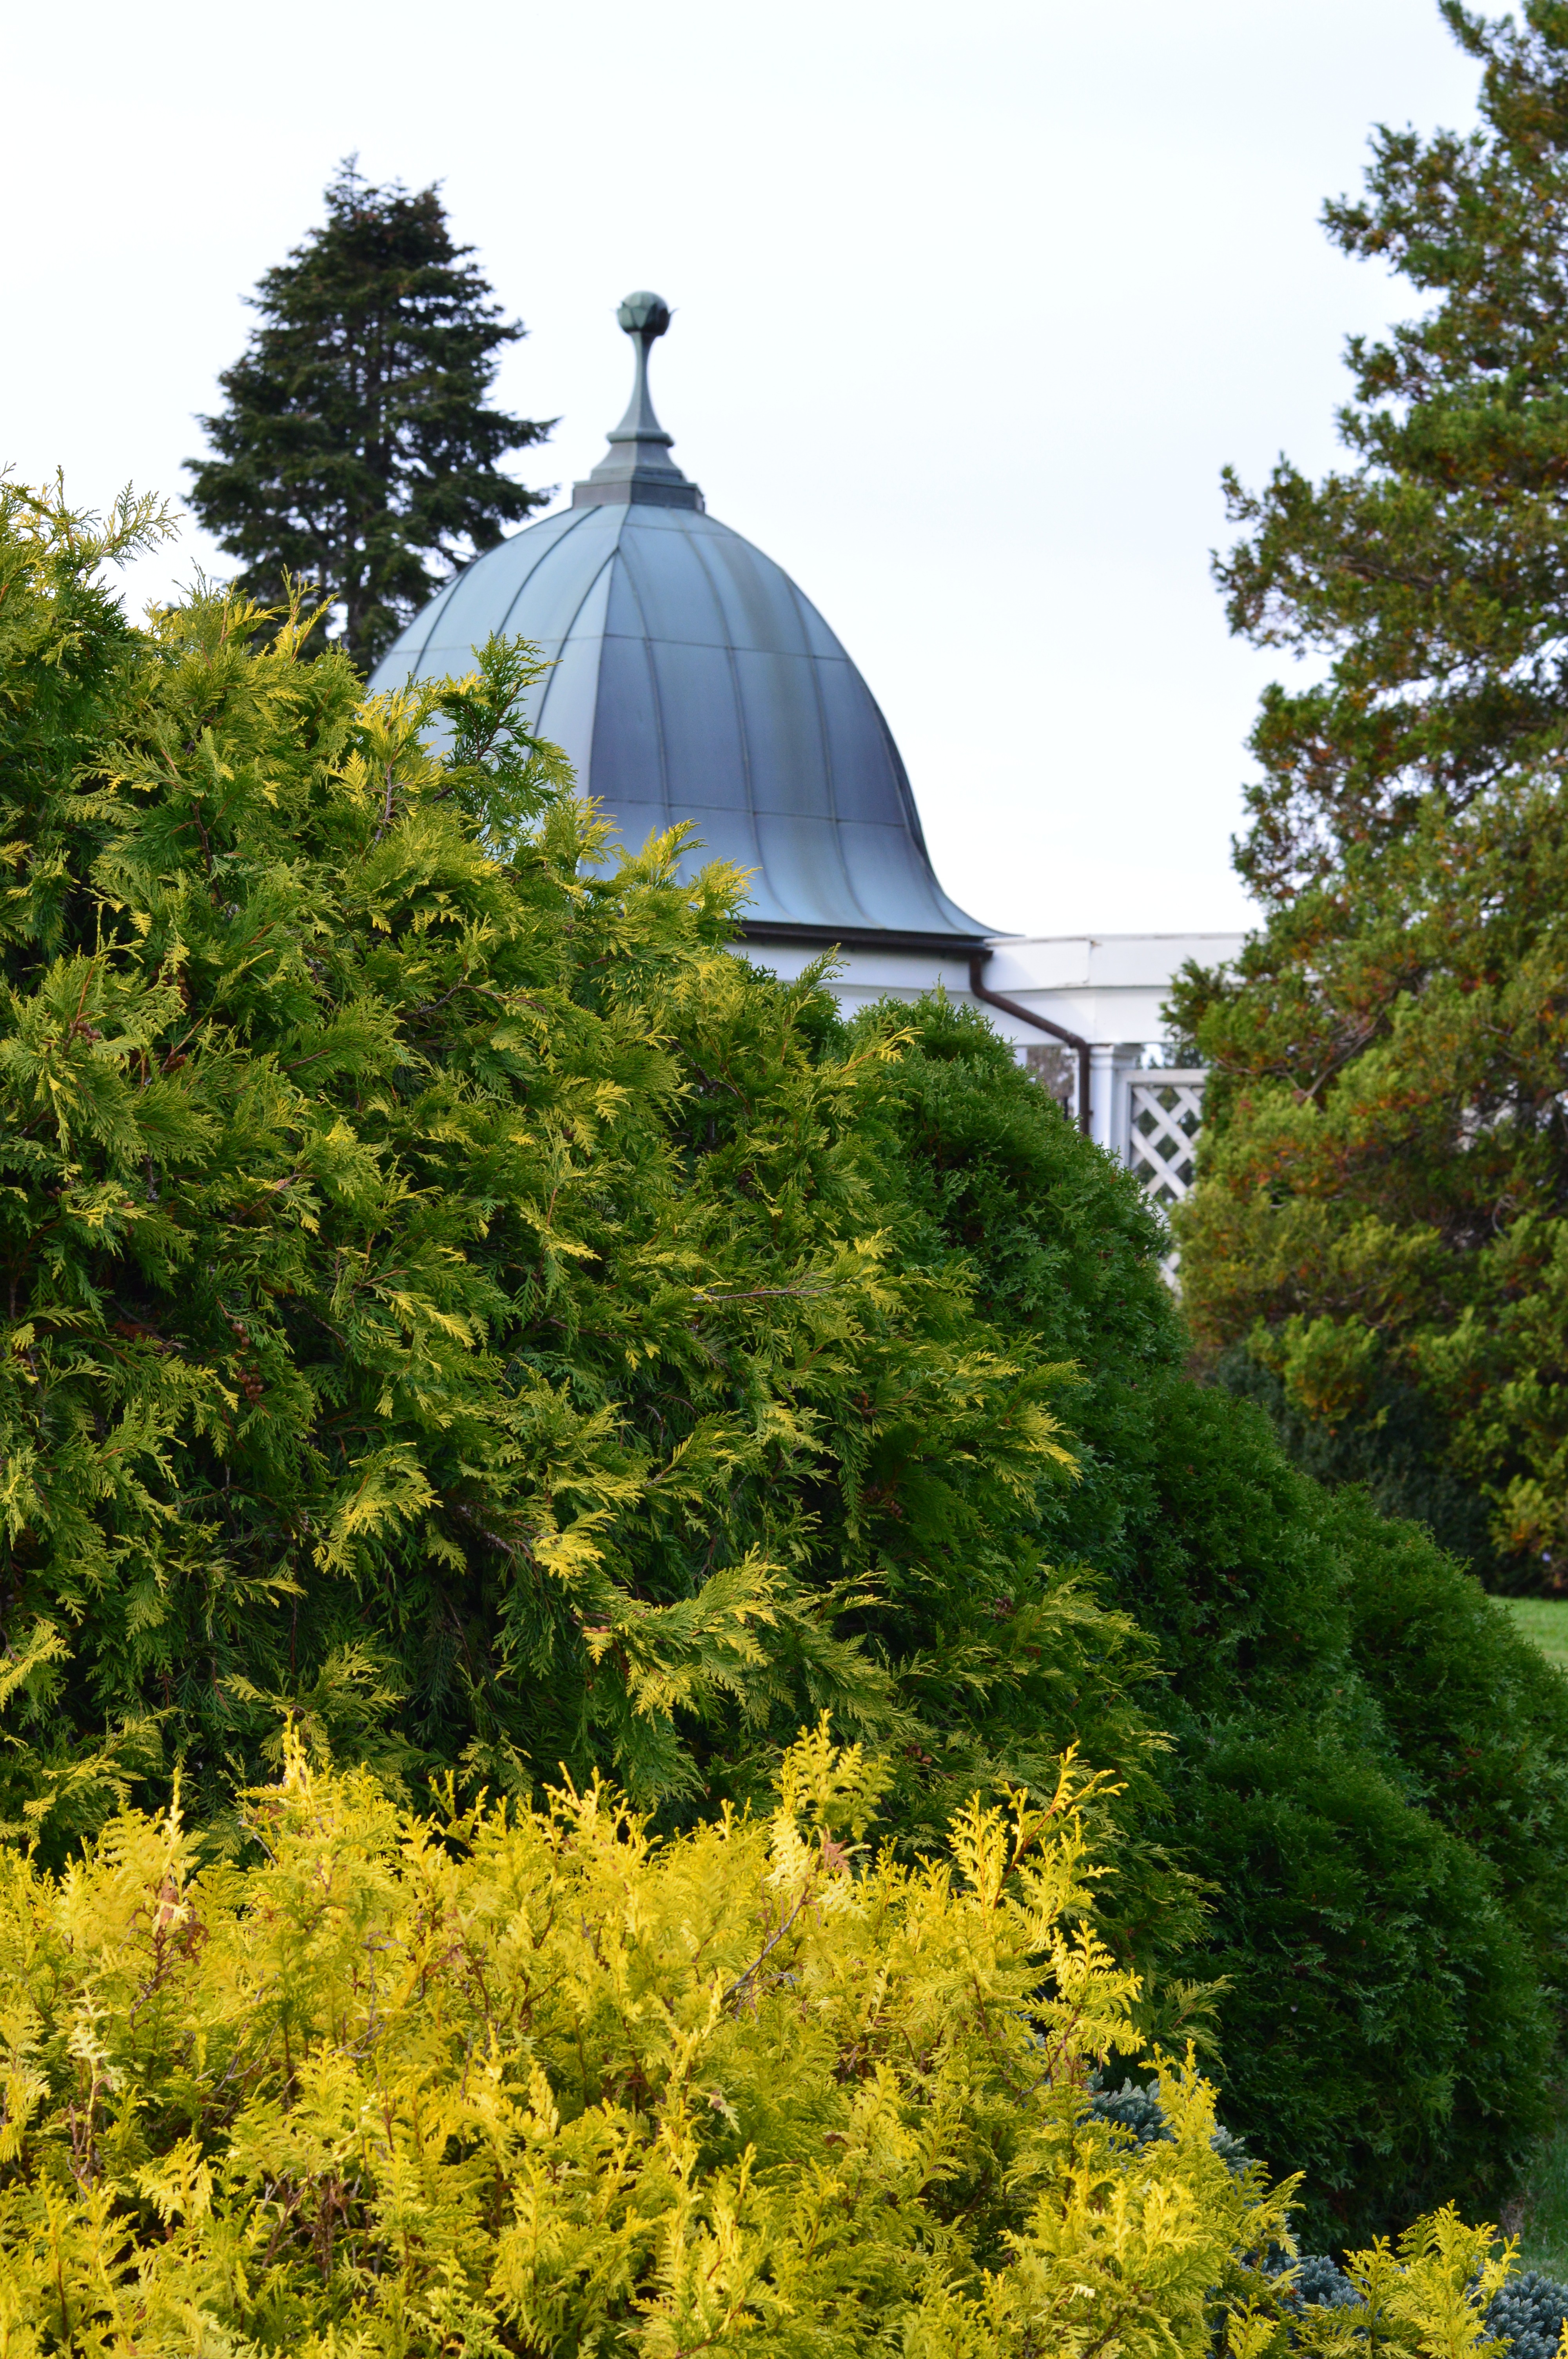
landscape, tree, plant, leaf, flower, autumn, park, gazebo, botany, garden, flora, season, trees, shrub, botanical garden, rural area, woody plant